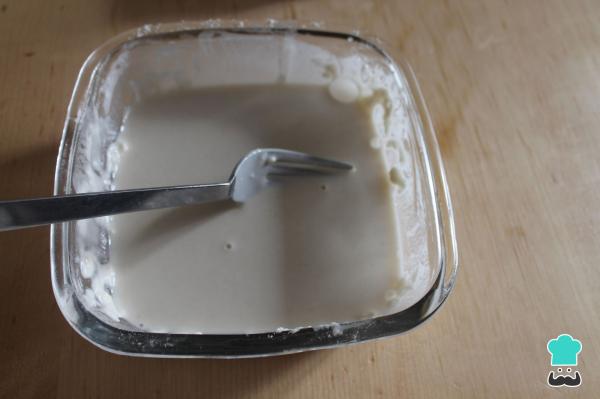
Ahora te enseñamos cómo empanar sin huevo. Para ello, mezcla en un bol las cuatro cucharadas de harina para rebozar y ve añadiendo entre 100 o 125 ml de agua mientras remueves con unas varillas o un tenedor hasta conseguir una textura un poco más espesa que el huevo batido.